Iberulite

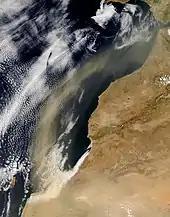
Fig. 5 Saharan dusty event occurring on August 15, 2005. Notice the change of direction of the plume towards the Cadiz Gulf.

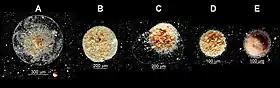
Fig. 6 Traces of waterdroplets during a Saharan dust event.

Short episodes of wet deposition (more specifically red rains) were observed during Saharan dust outbreaks over the period 2004-2013. Monitoring of these episodes led to the obtaining of a sequence of droplet impacts (Fig. 6) corresponding to June 6, 2012. This sequence would have begun with the formation of more or less aerosol-rich water droplets (or precursor water droplets ) (Fig. 6A). The aerosol contents, together with dissolved salts (detected in this sequence as whitish or shiny precipitates), would have gradually increased, finally producing a well-defined iberulite after desiccation (Fig. 6E).